David Hasselhoff

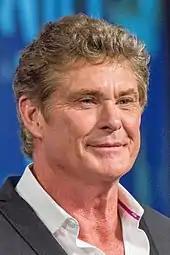
Hasselhoff in 2014

David Michael Hasselhoff (born July 17, 1952), nicknamed "The Hoff", is an American actor, singer, and television personality. He has set a Guinness World Record as the most watched man on TV. Hasselhoff first gained recognition on the soap opera "The Young and the Restless" (1975–1982), playing the role of Dr. Snapper Foster. His career continued with his leading role as Michael Knight on the crime drama series "Knight Rider" (1982–1986) and as L.A. County Lifeguard Mitch Buchannon in the drama series "Baywatch" (1989–2000)"." He also produced "Baywatch" from the 1990s until 2001 when the series ended with "Baywatch Hawaii."